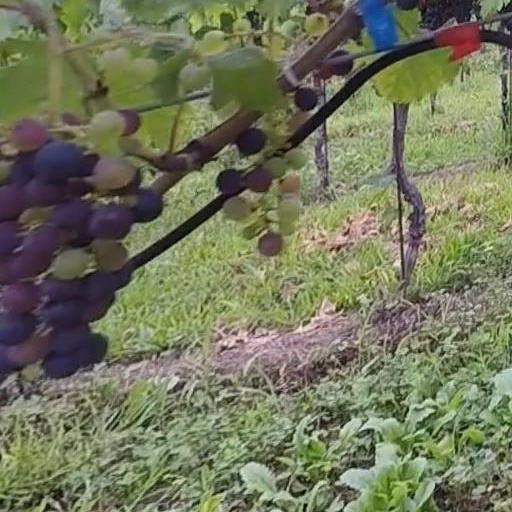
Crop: grape